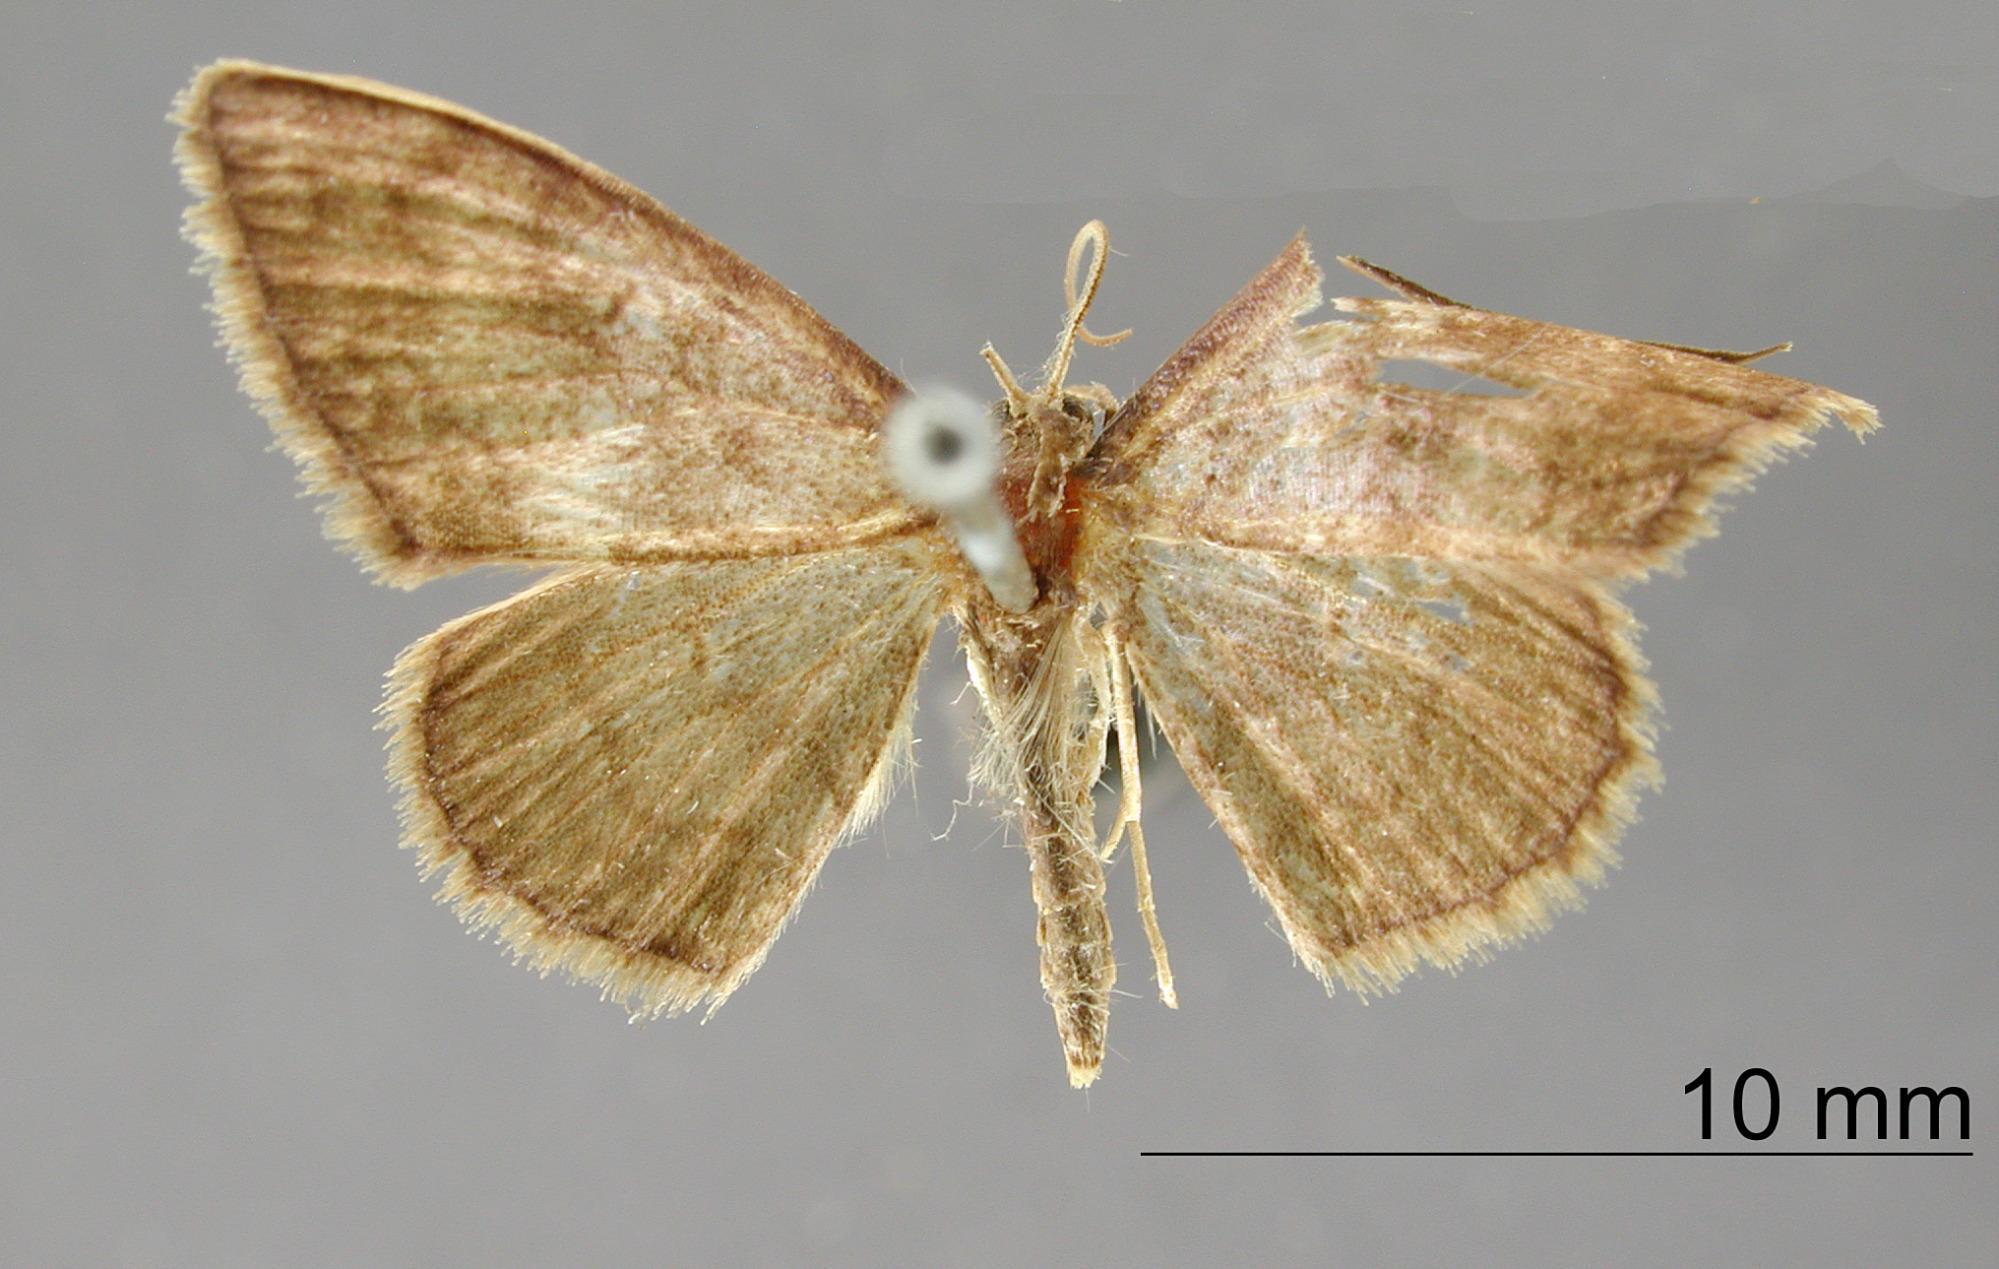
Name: Haemalea narogena
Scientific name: Haemalea narogena Schaus, 1901
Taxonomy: Animalia, Arthropoda, Insecta, Lepidoptera, Geometridae, Sterrhinae
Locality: Peru, Unknown